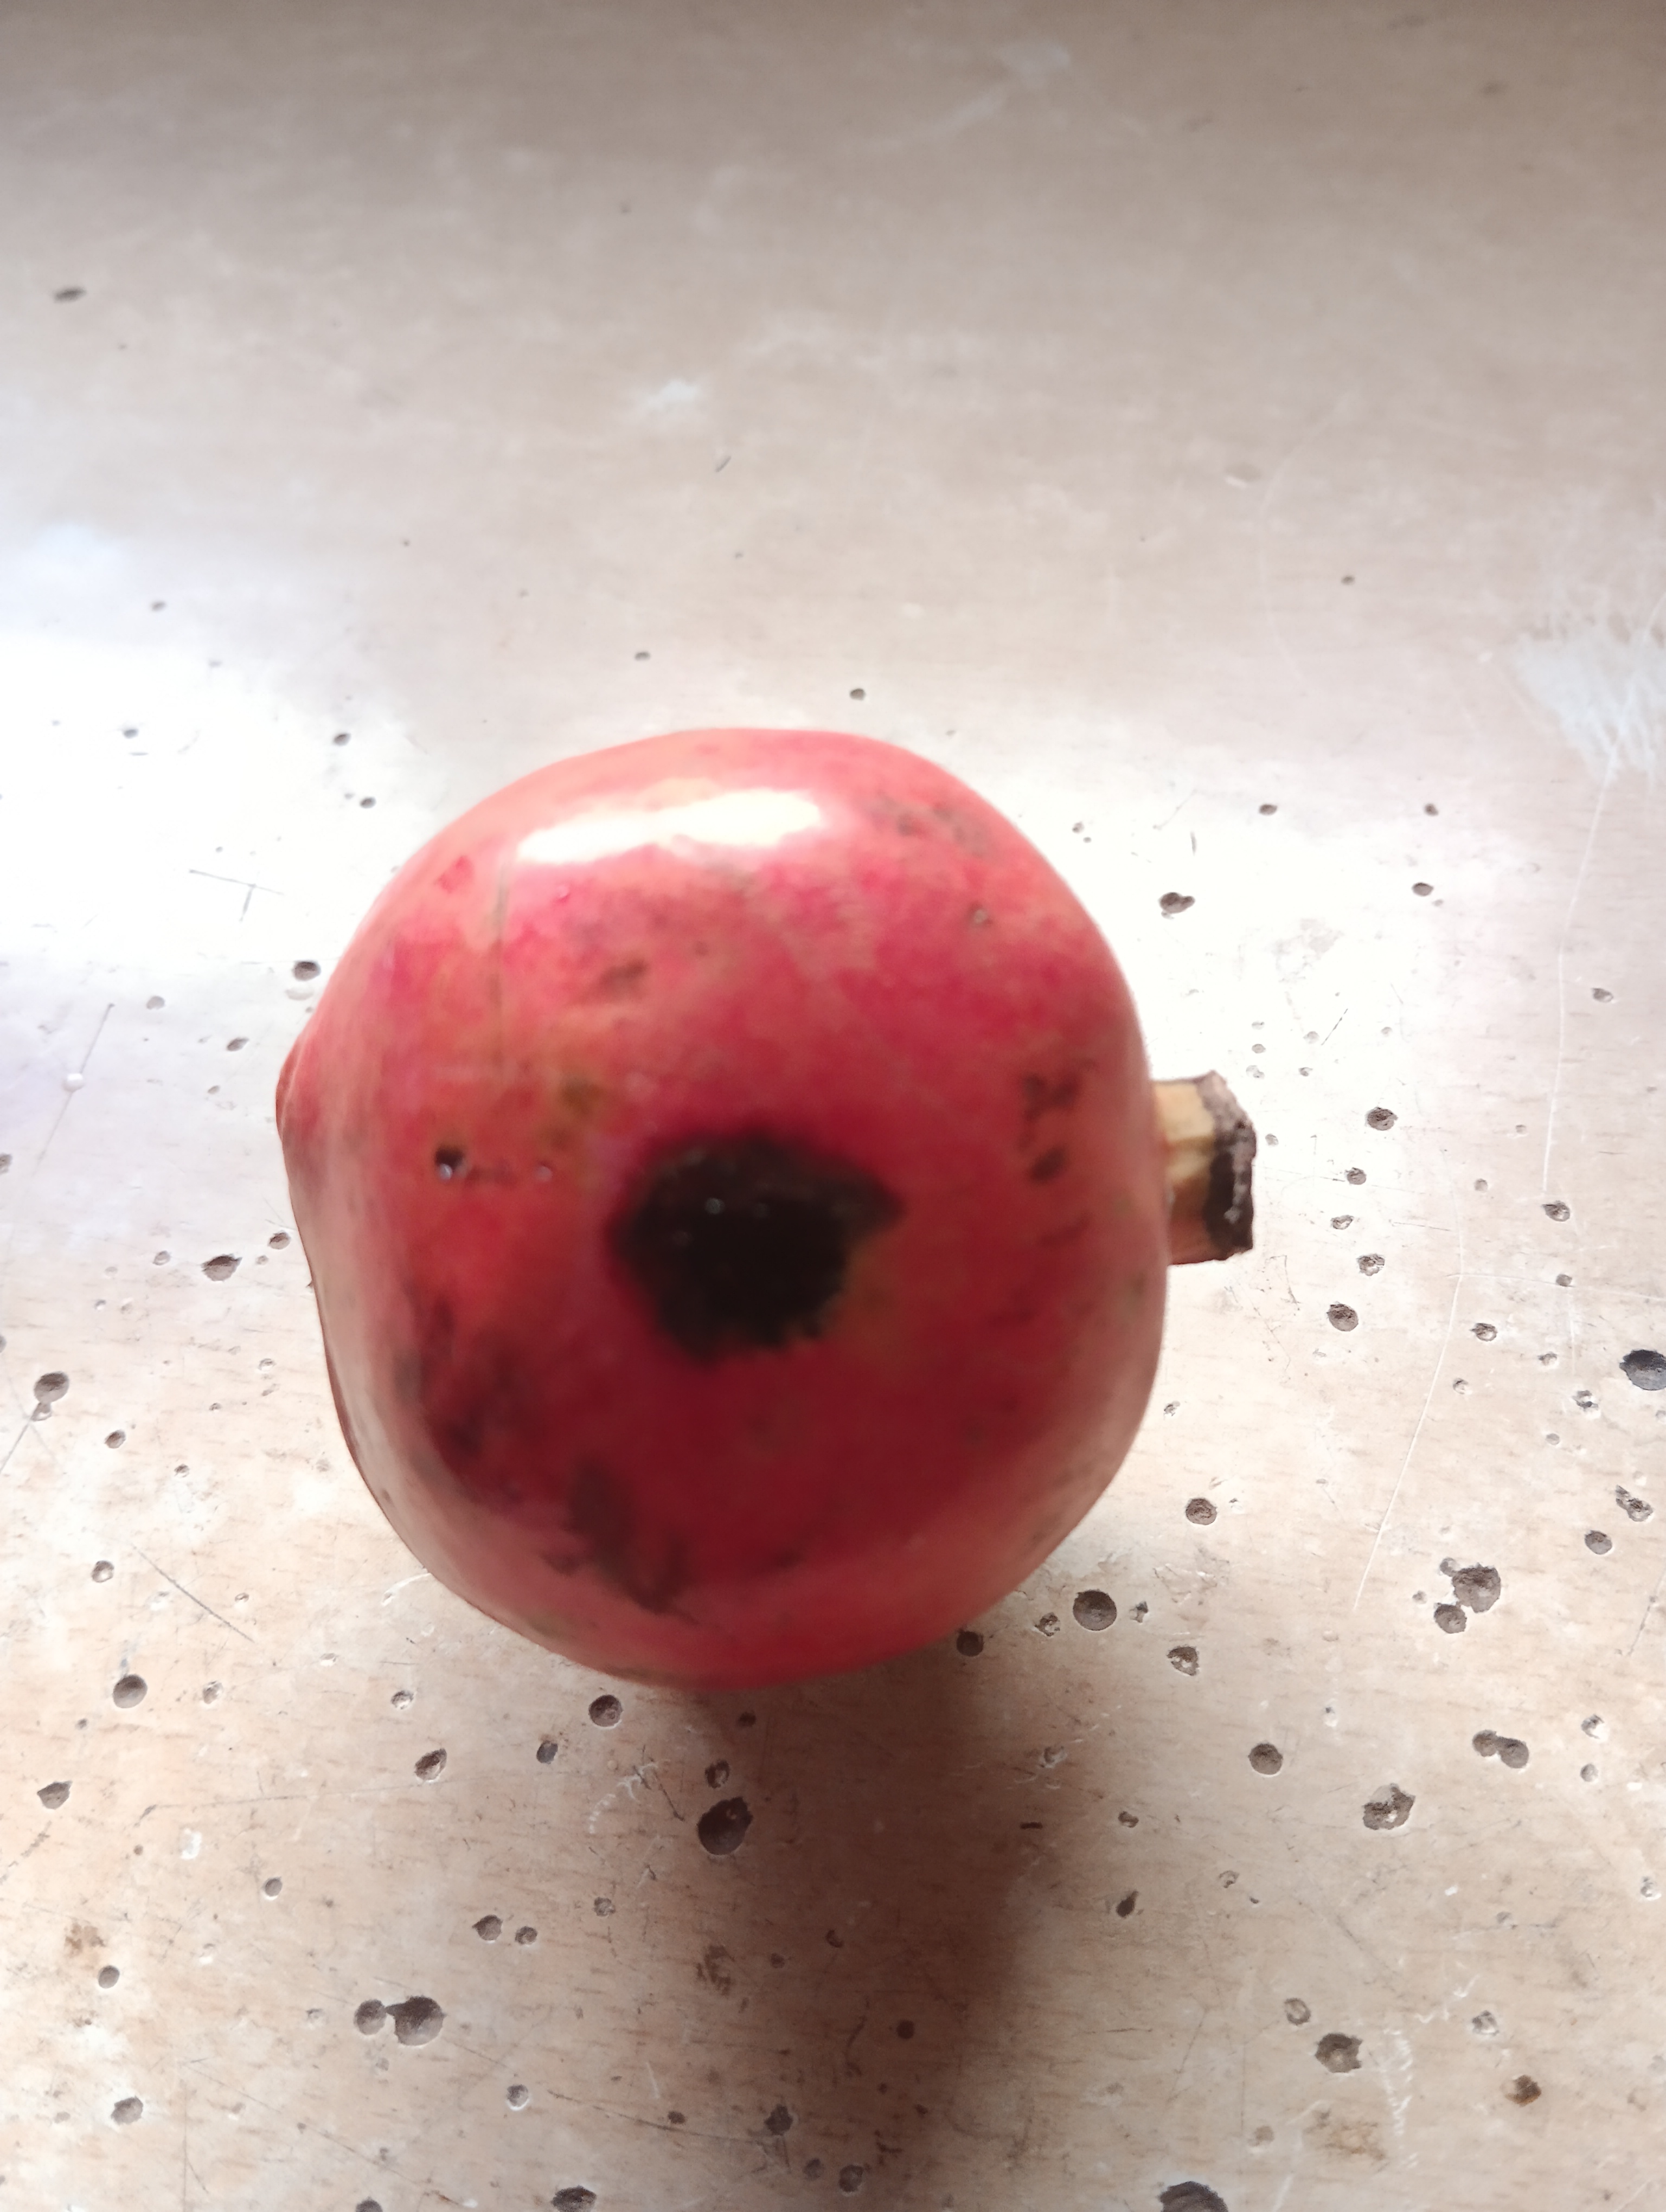
Label: Minor Defect